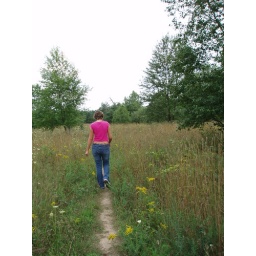
My wife Emily walking along a foot trail in a field